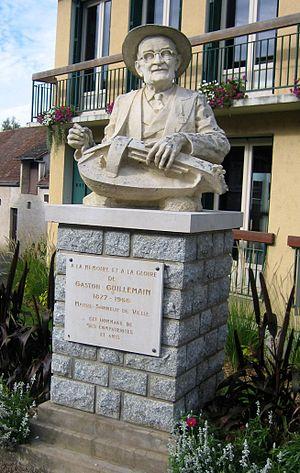
Gaston Guillemain, célèbre vielleux
Le Châtelet est une commune française rurale, située dans le département du Cher en région Centre-Val de Loire. Ses habitants sont les Castelloises et les Castellois.